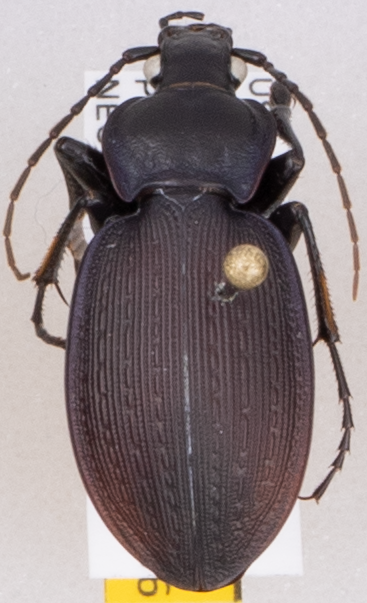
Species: Carabus goryi
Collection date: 2022-08-24
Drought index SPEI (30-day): -1.578
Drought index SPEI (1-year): -1.01
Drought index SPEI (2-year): -0.454